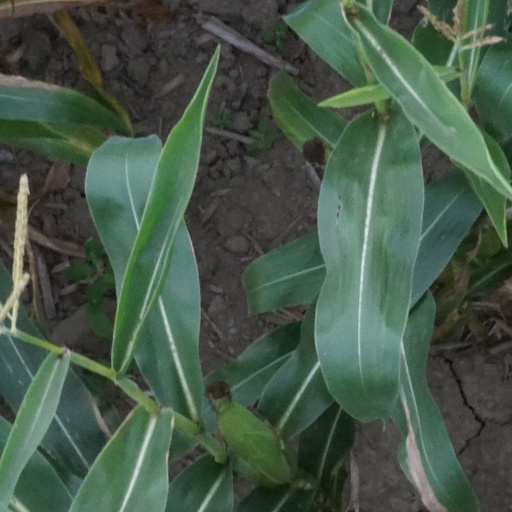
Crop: maize; corn